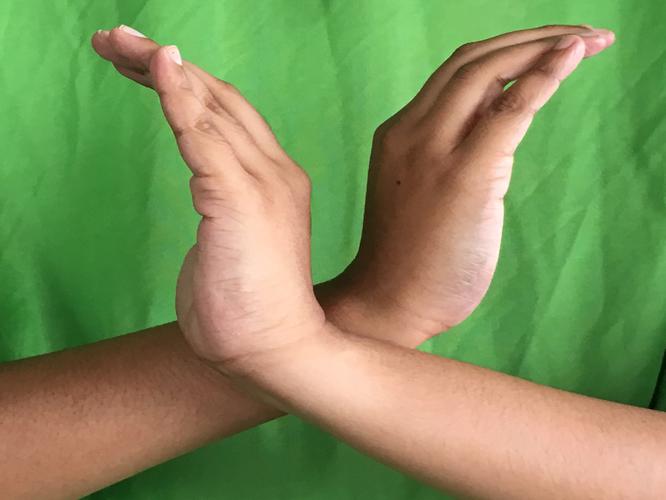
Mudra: Nagabandha
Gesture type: double_hand